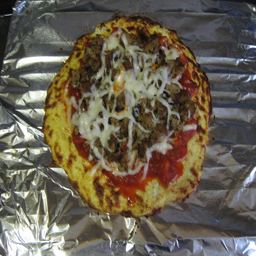
A pizza sitting on top of a piece of fin foil.
A pizza sitting on top of a sheet of aluminum foil.
A small pizza with tomato sauce, cheese and meet.
a pizza with several ingredients sitting on aluminum foil on a rack
a meat and cheese pizza is laying on top of some foil